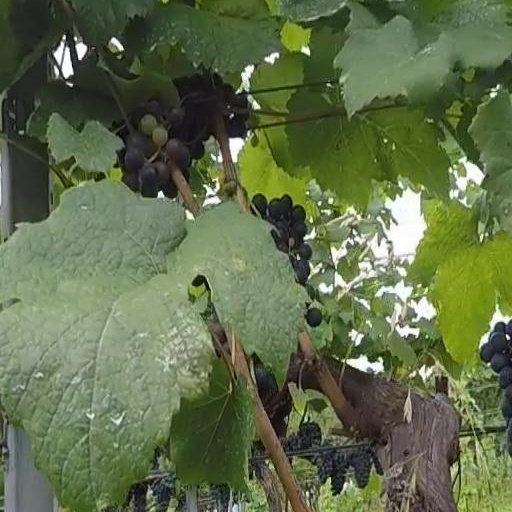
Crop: grape